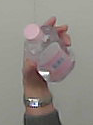
Product: johnson_baby